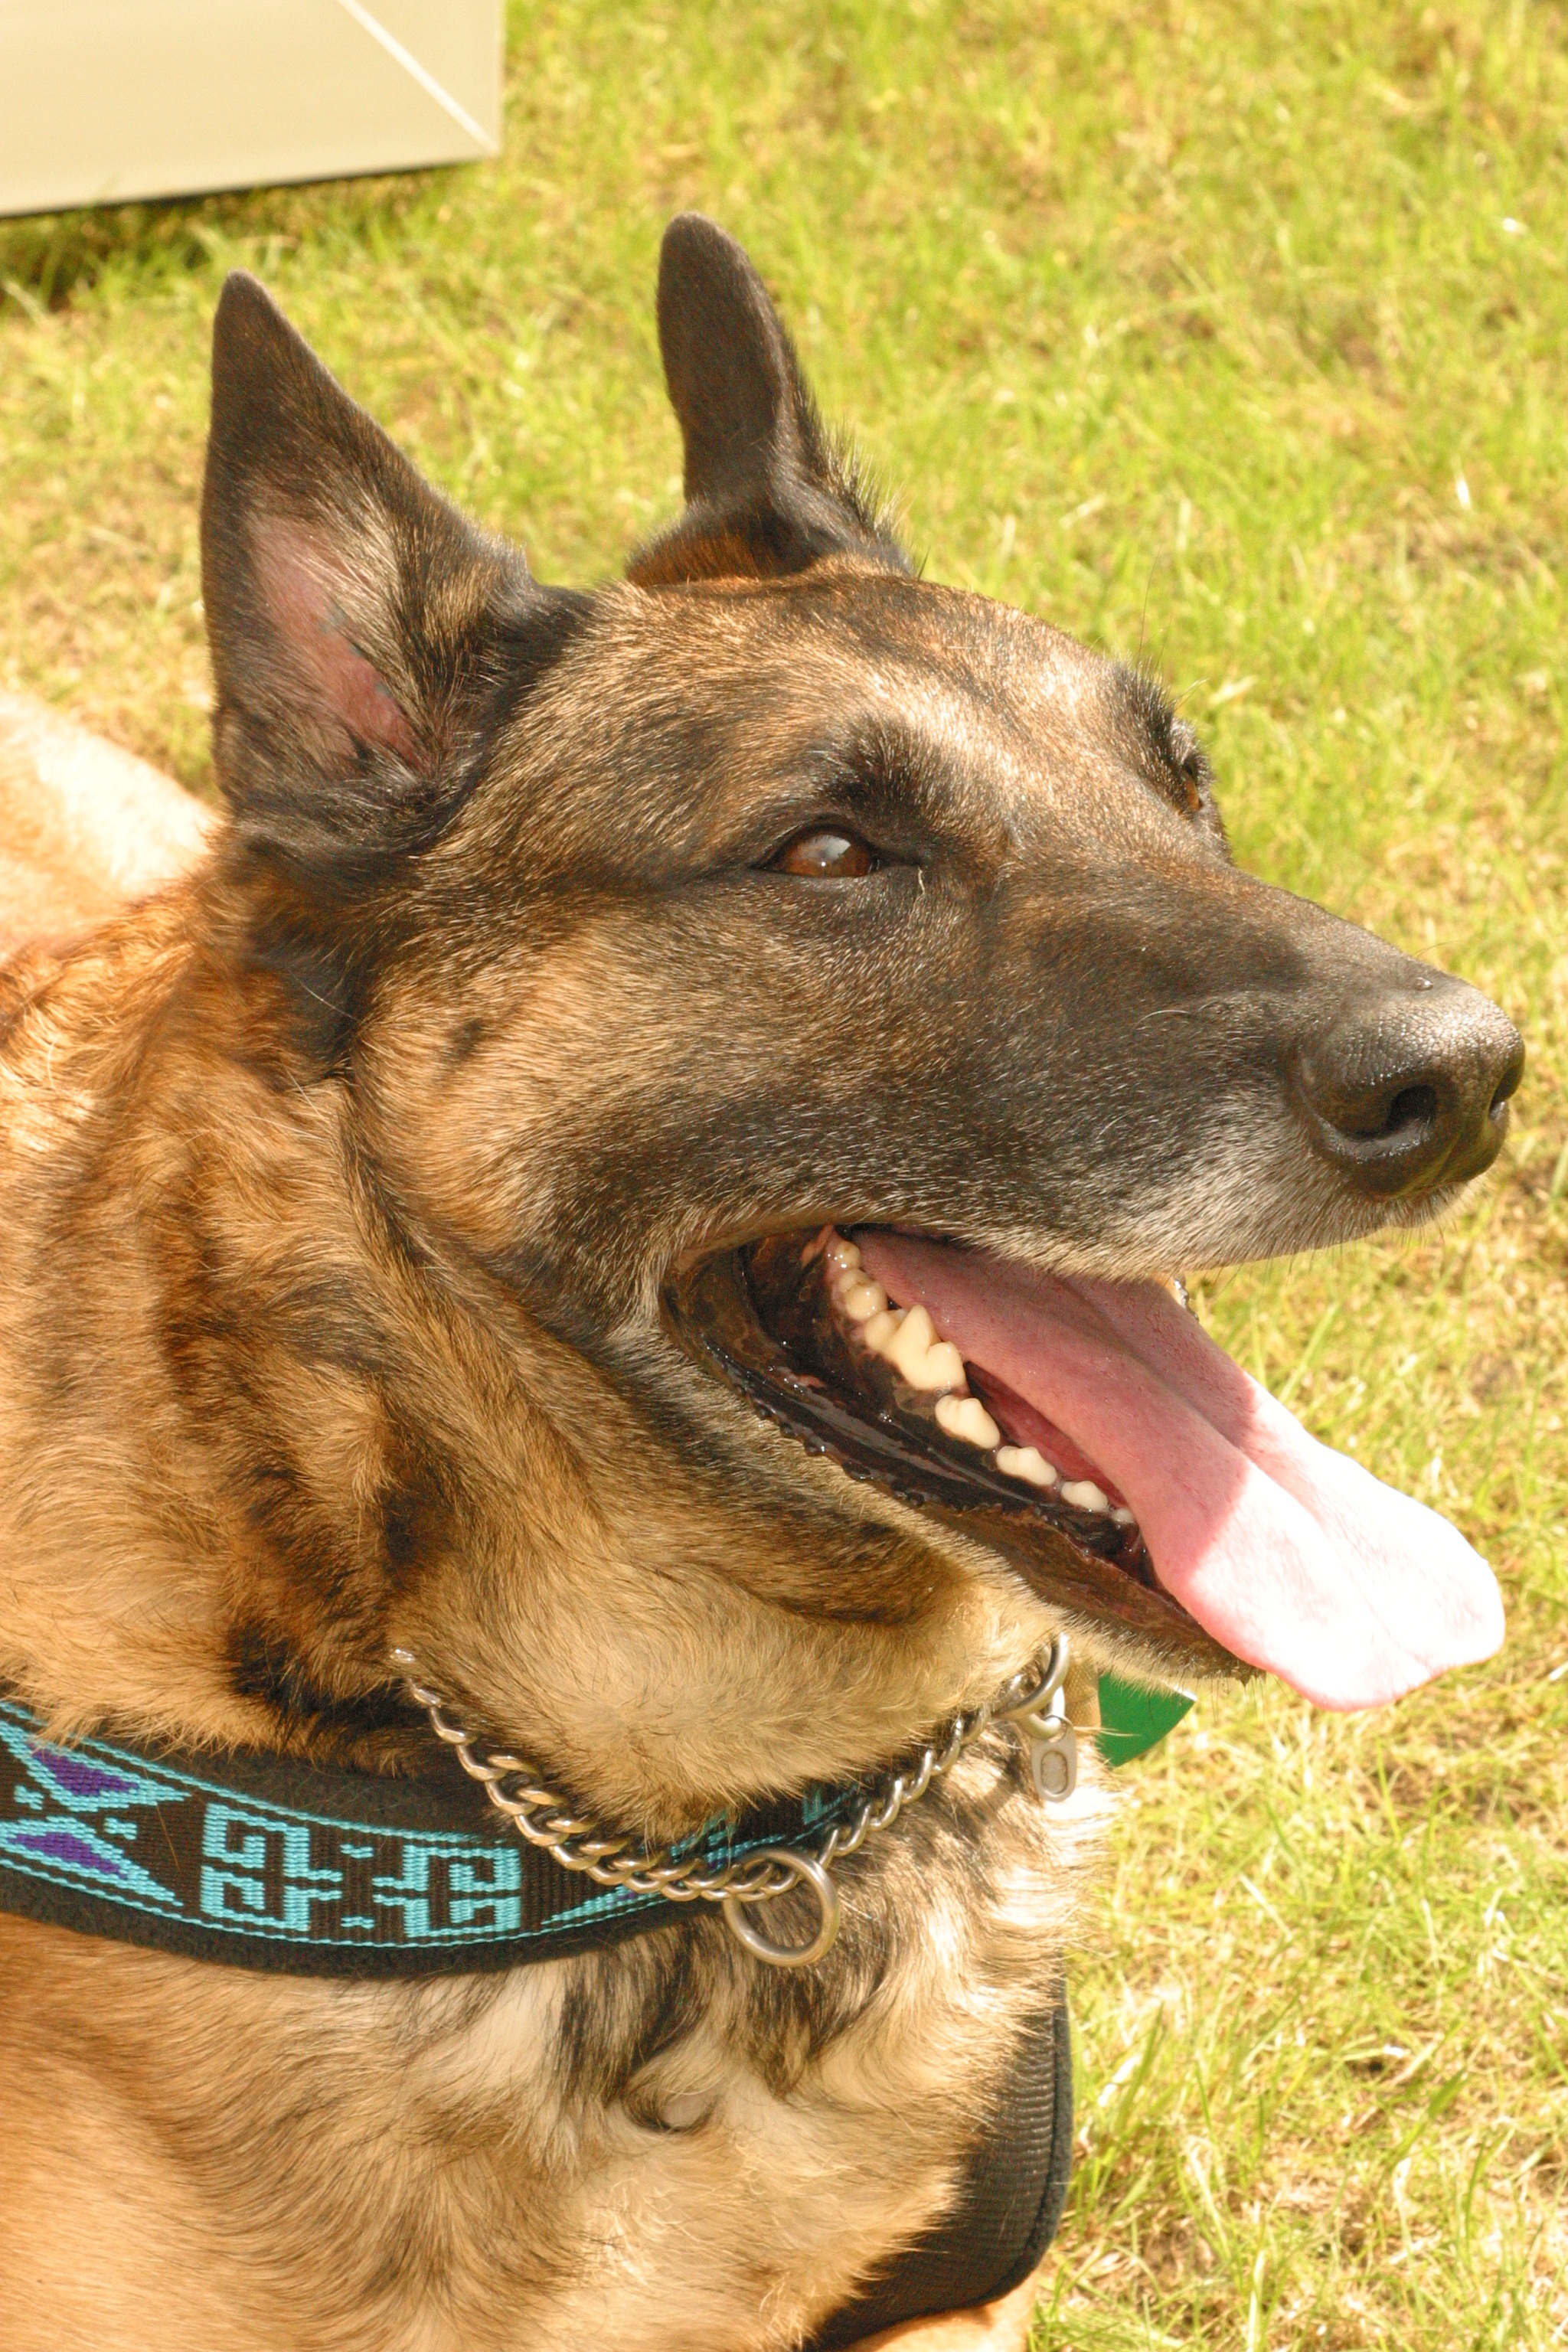
dog, portrait, mammal, shepherd, vertebrate, dog breed, guard dog, belgian shepherd malinois, dutch shepherd dog, dog like mammal, saarloos wolfdog, wolfdog, czechoslovakian wolfdog, carnivoran, dog breed group, german shepherd dog